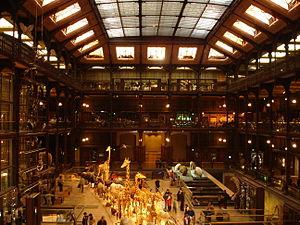
Vue intérieure de la nef centrale de la grande galerie de l'Évolution du Muséum national d'histoire naturelle, à Paris en France.
La grande galerie de l'Évolution est l'une des galeries du Muséum national d'histoire naturelle. Les galeries du Muséum sont des bâtiments qui constituent en eux-mêmes des musées et chacune se spécialise dans un domaine spécifique de l'histoire naturelle.